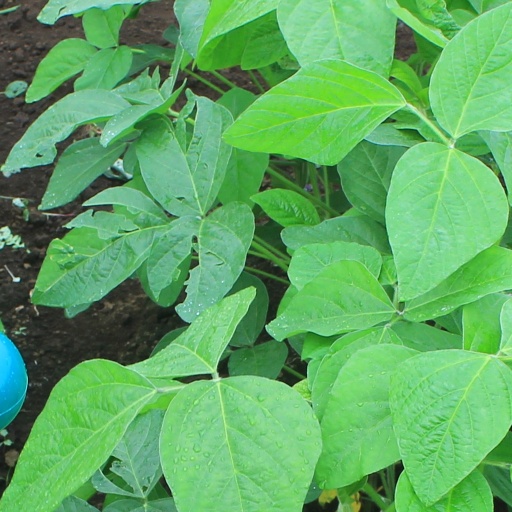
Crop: soybean